Urban forestry

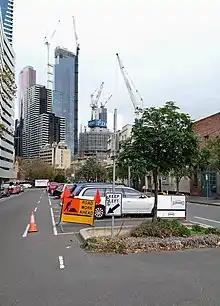
Street trees have to be highly tolerant in often hostile conditions and with numerous human disturbances. Melbourne, Australia.

Urban forests in the built environment affect urban wildlife in several ways. An urban habitat can impact wildlife behavior significantly and can alter the ecology of urban wildlife, influencing these organisms' behavior. The interactions between humans and wildlife and the impacts of urbanization on these wildlife populations influence cities across the world.